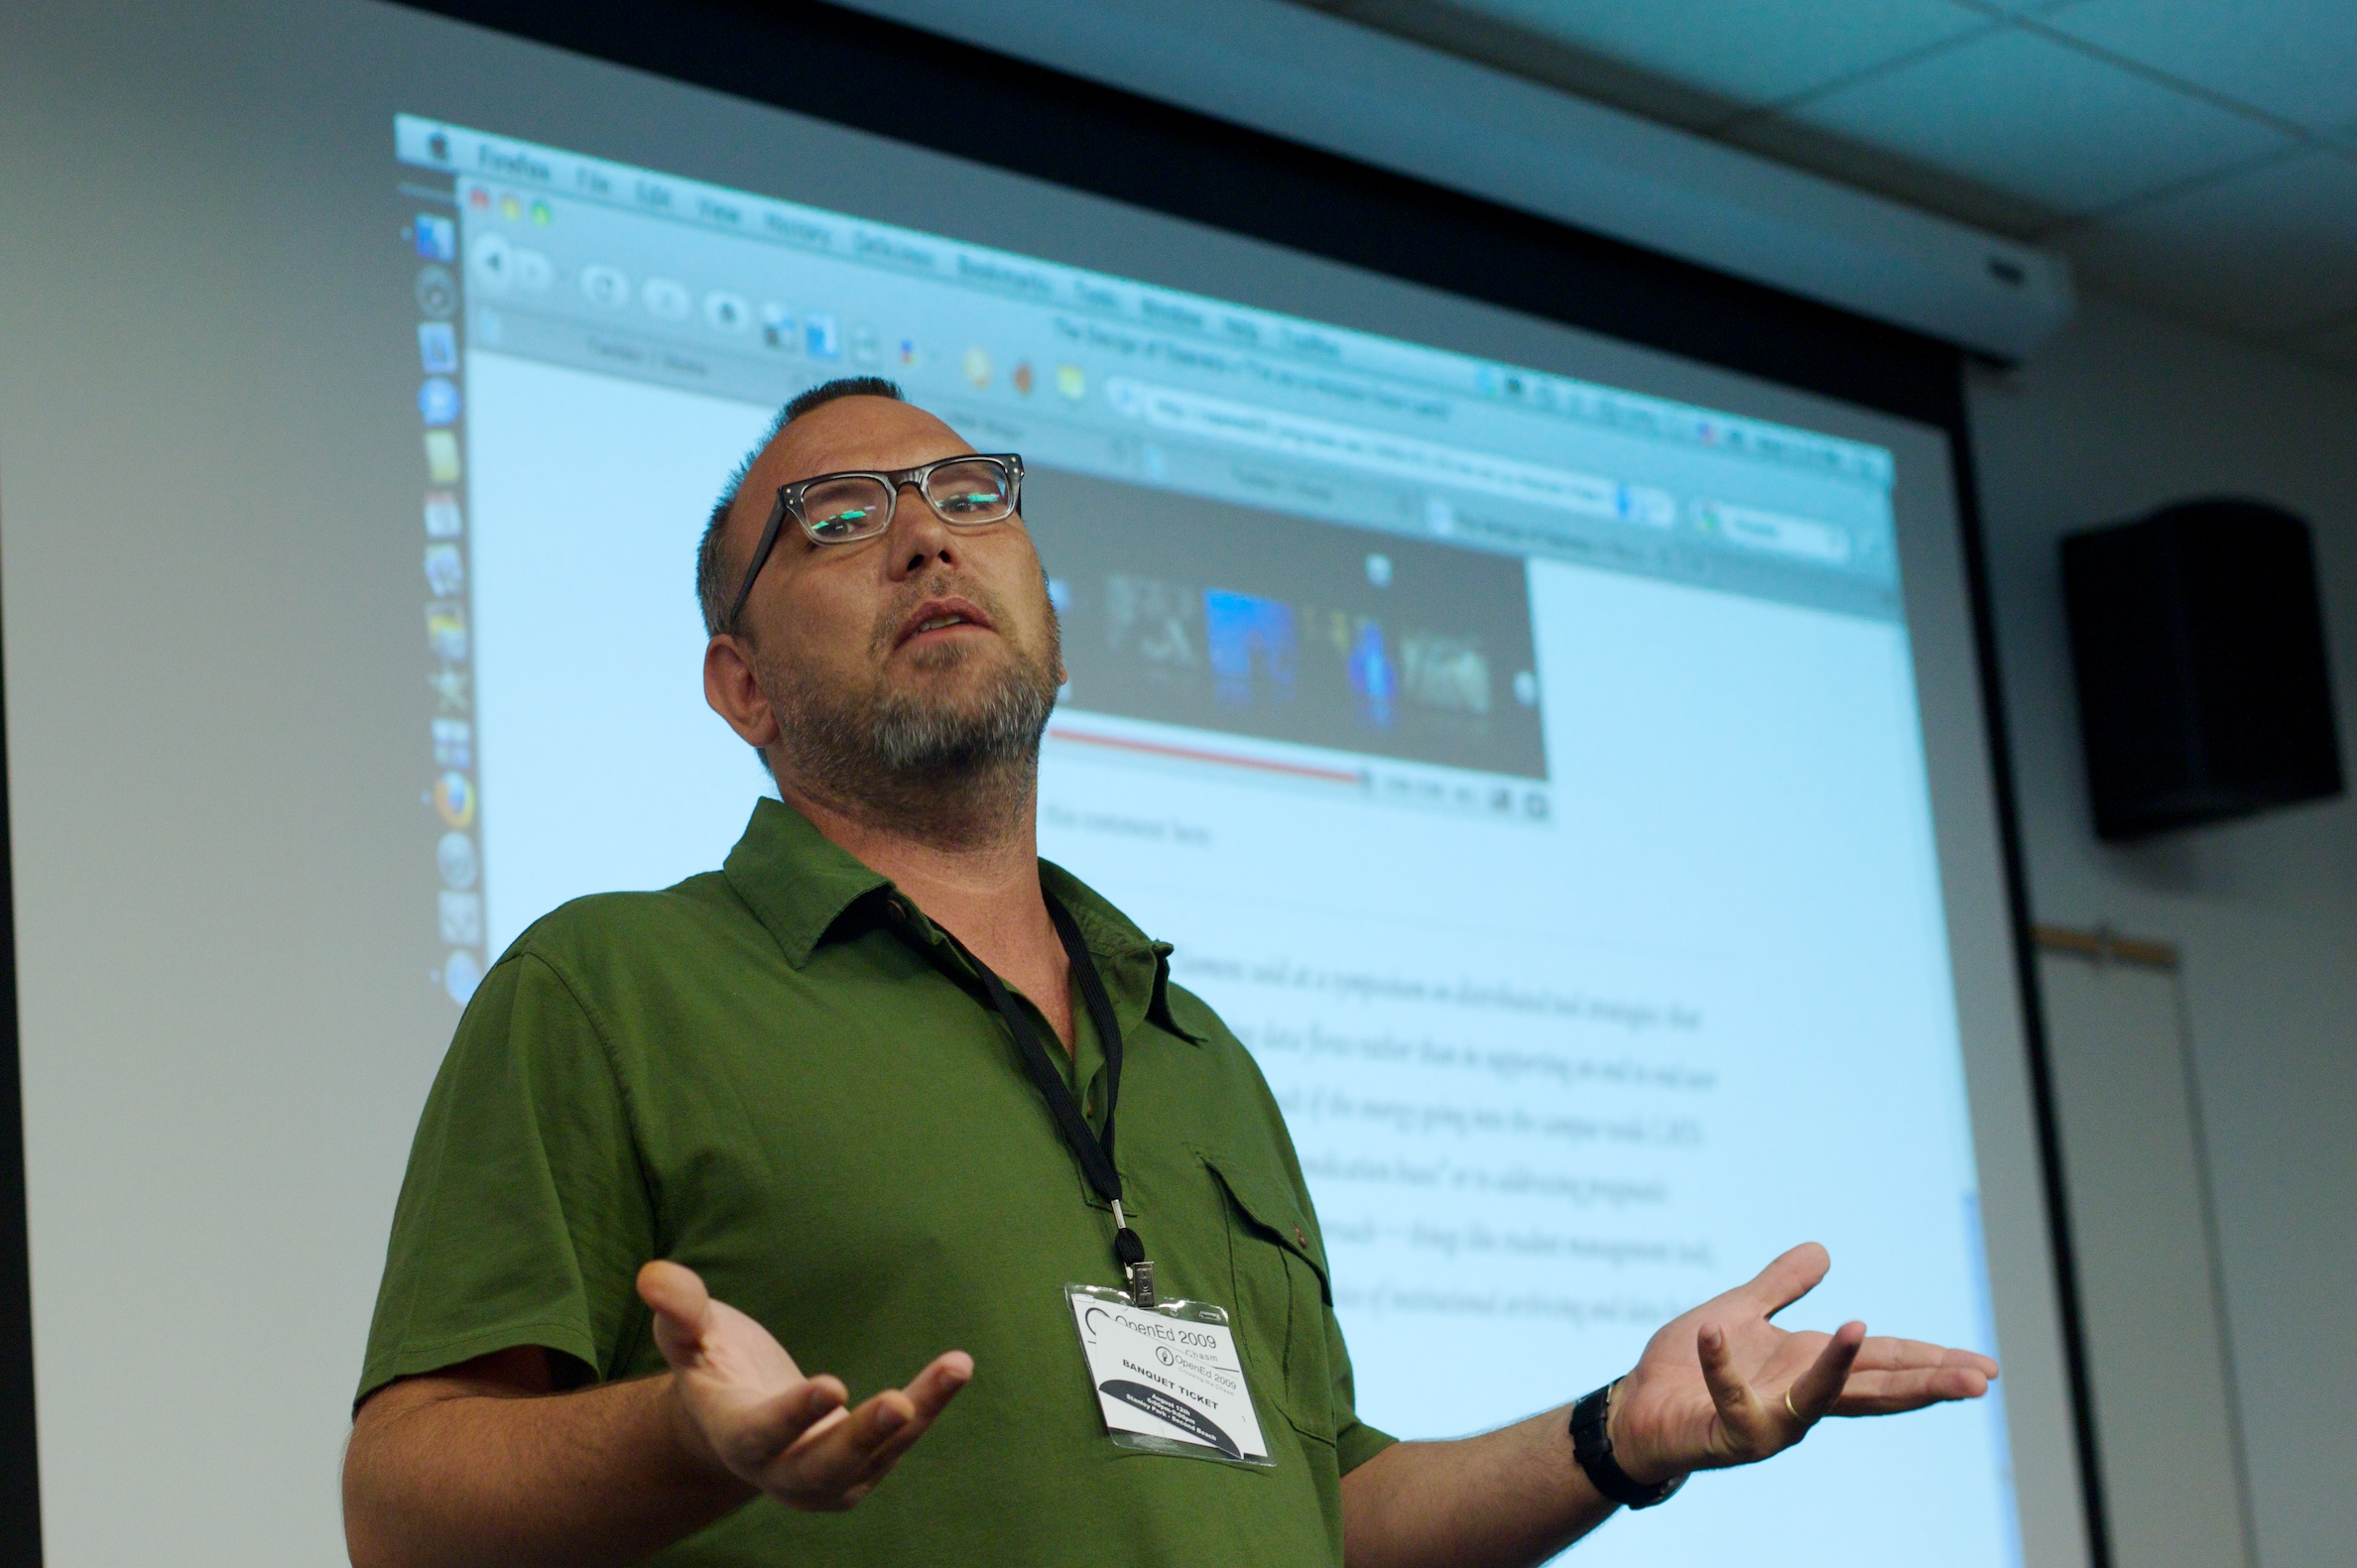
vancouver, energy, lecture, opened09, presentation